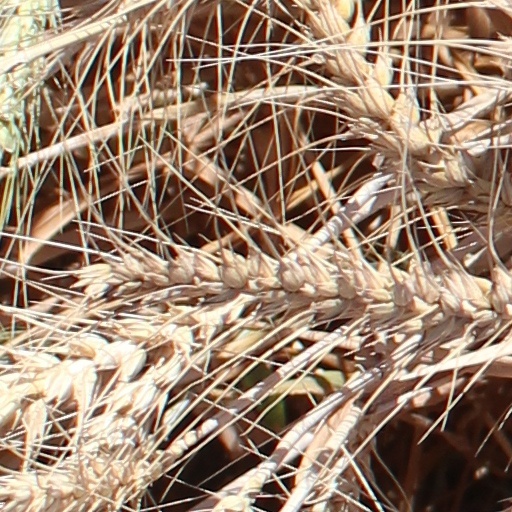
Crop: wheat